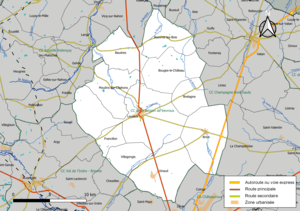
Carte de la communauté de communes de la Région de Levroux, département de l'Indre, France. Composition au 1er janvier 2019.
La communauté de communes de la Région de Levroux est une communauté de communes française, située dans le département de l'Indre, en région Centre-Val de Loire.